Hermès

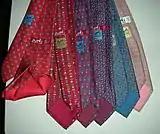
Hermès silk ties

Known for luxury goods, by 2008, Hermès had 14 product divisions that encompassed leather, scarves, ties, men's wear, women's wear, perfume, watches, stationery, footwear, gloves, enamelware, decorative arts, tableware, and jewellery.